2017 ATP Finals

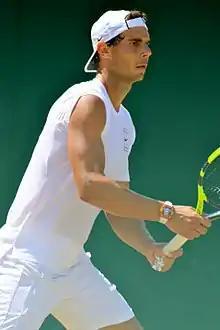
Nadal won his 10th French Open title

On June 13, following claiming his tenth French Open, Rafael Nadal became the first qualifier.